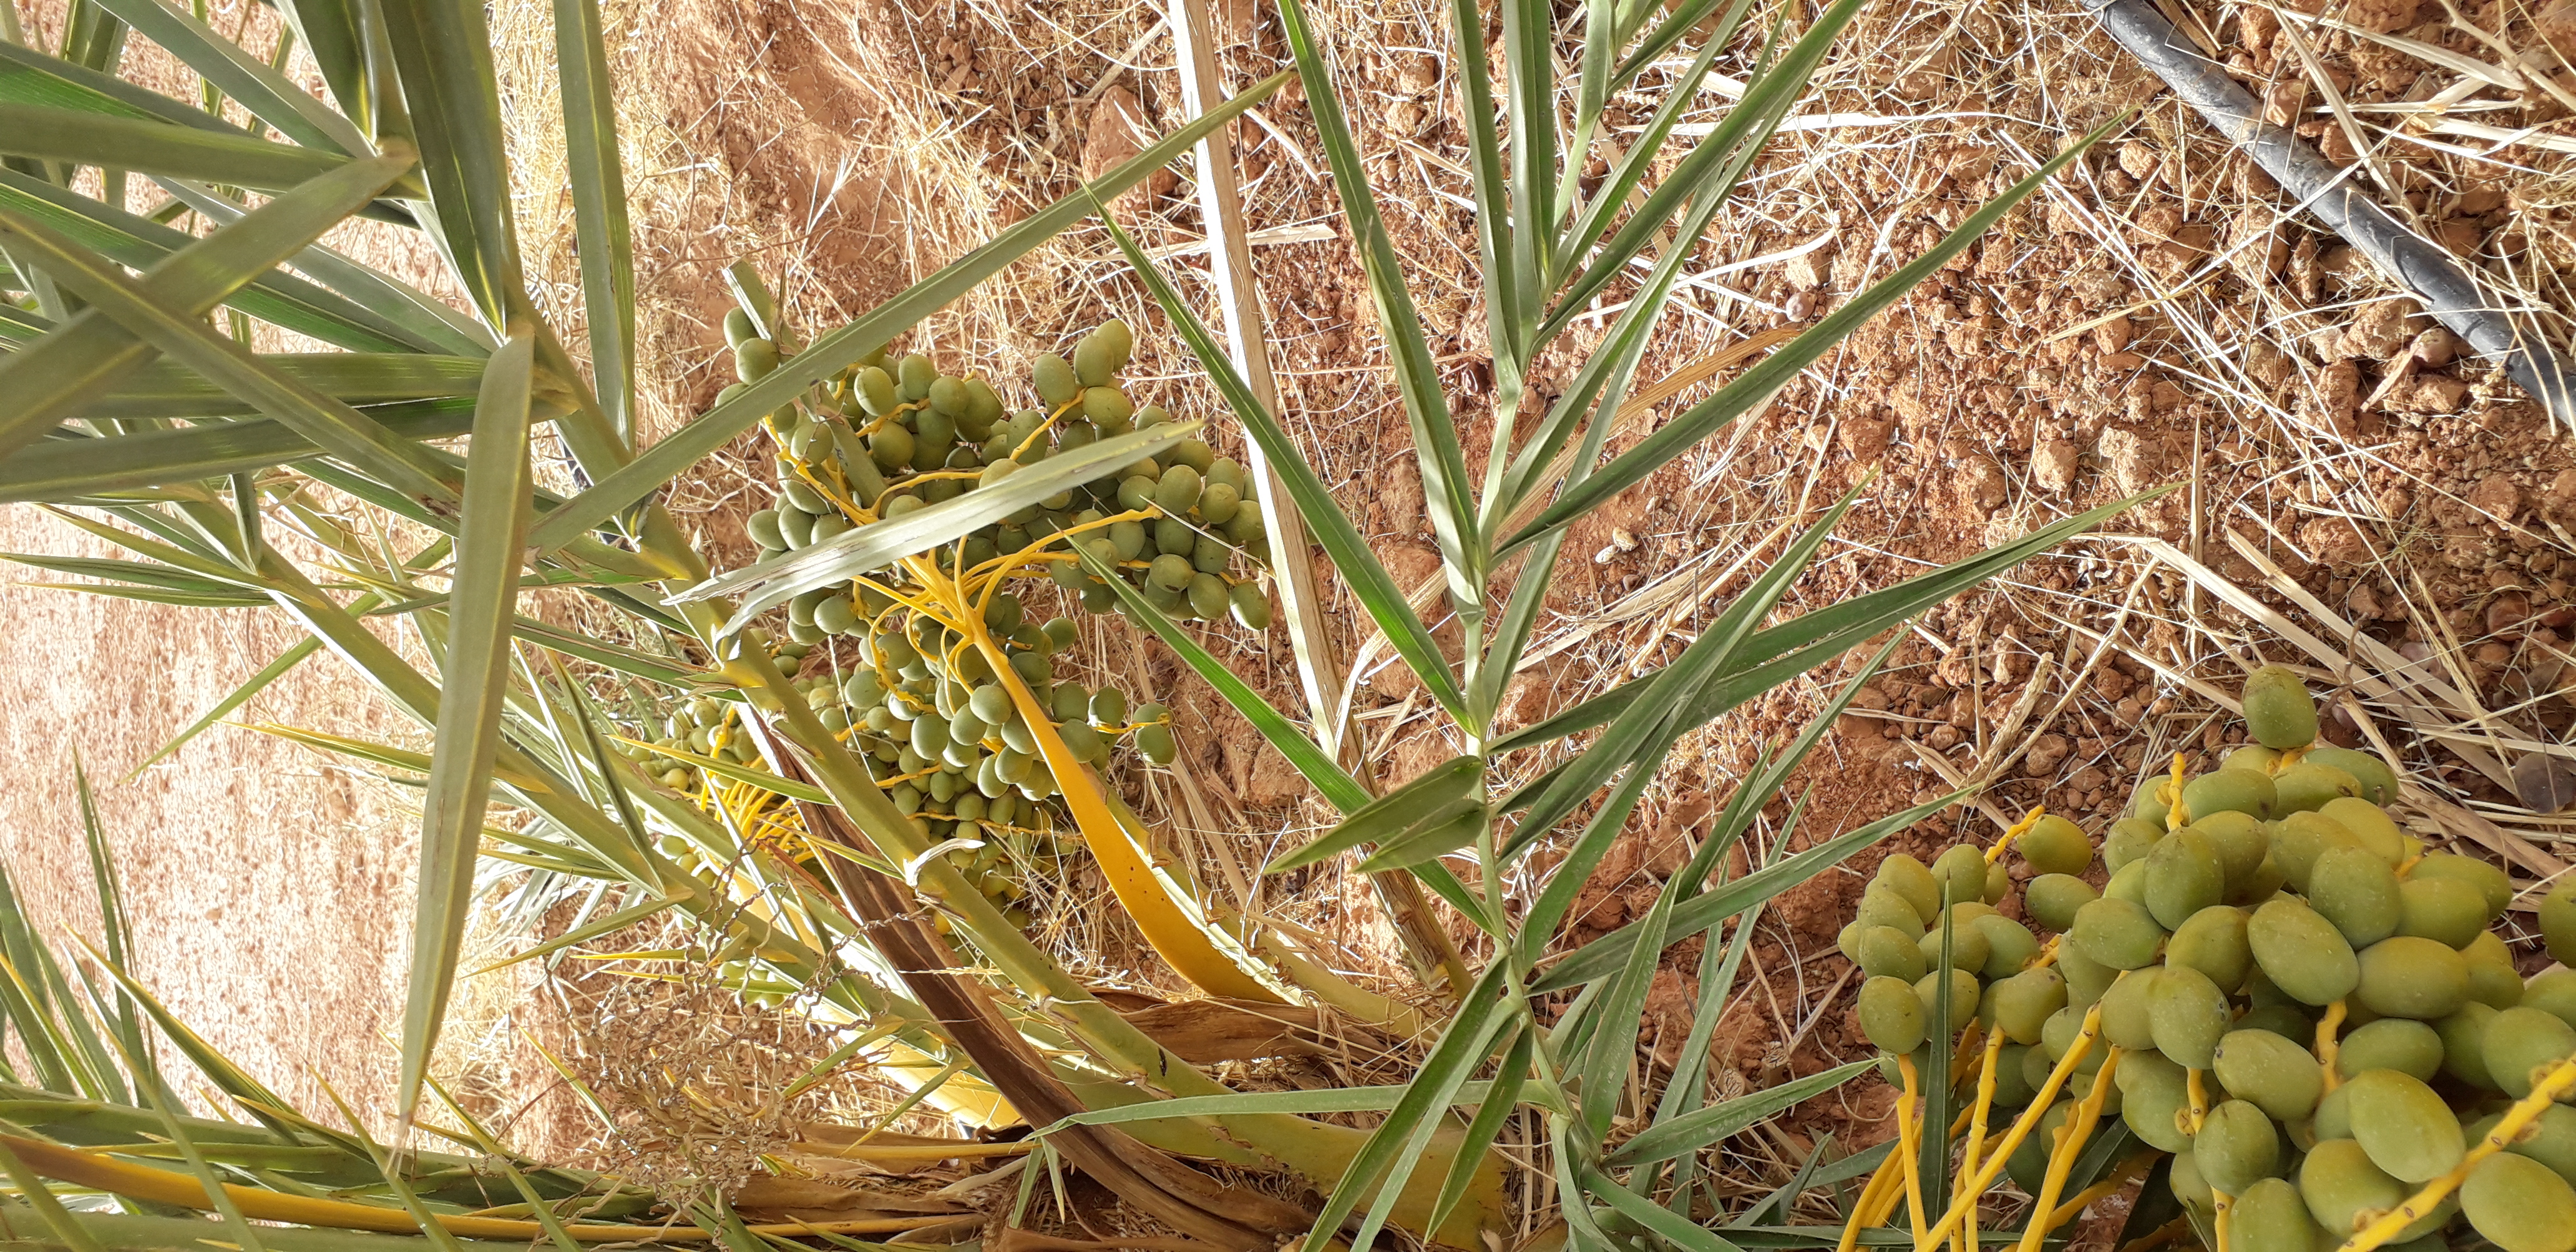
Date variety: kholt